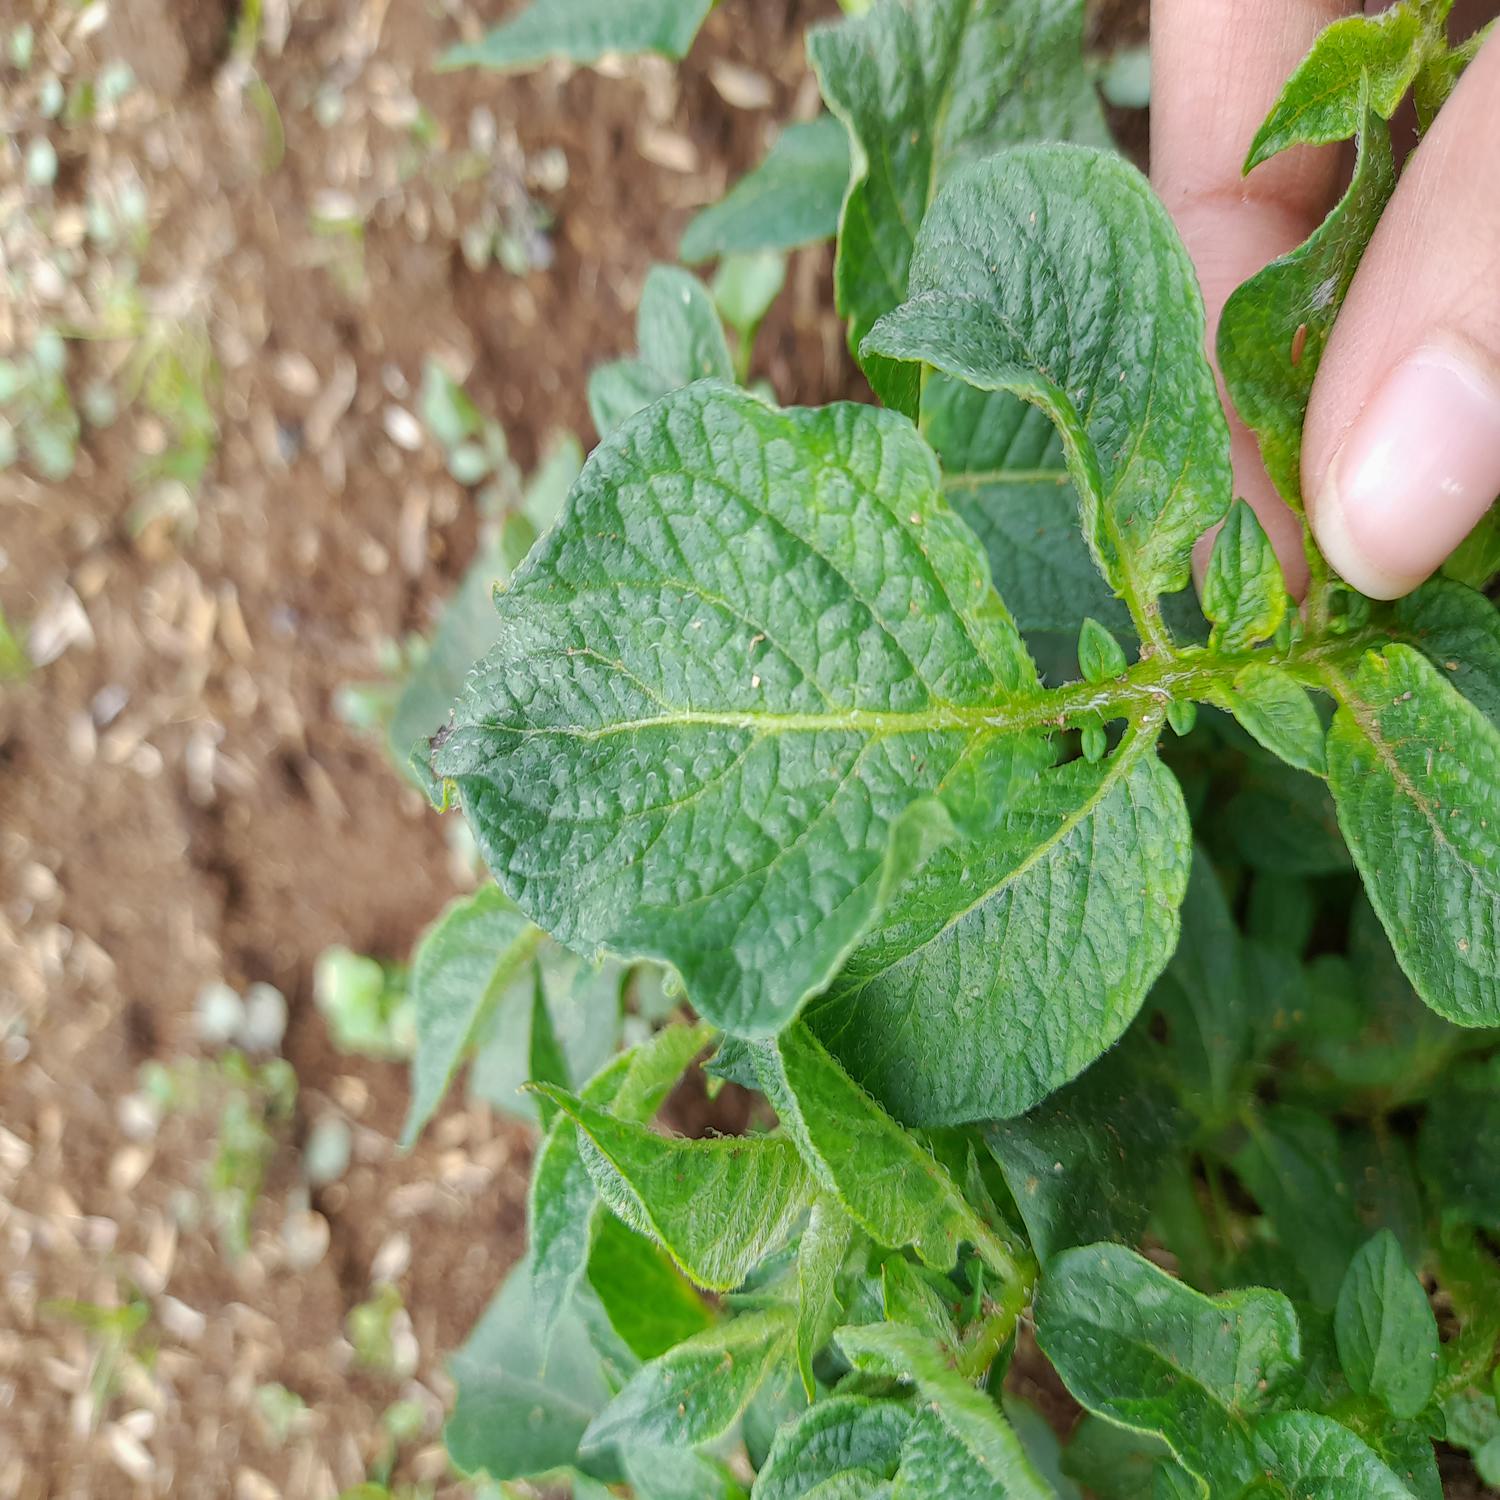
Label: Virus